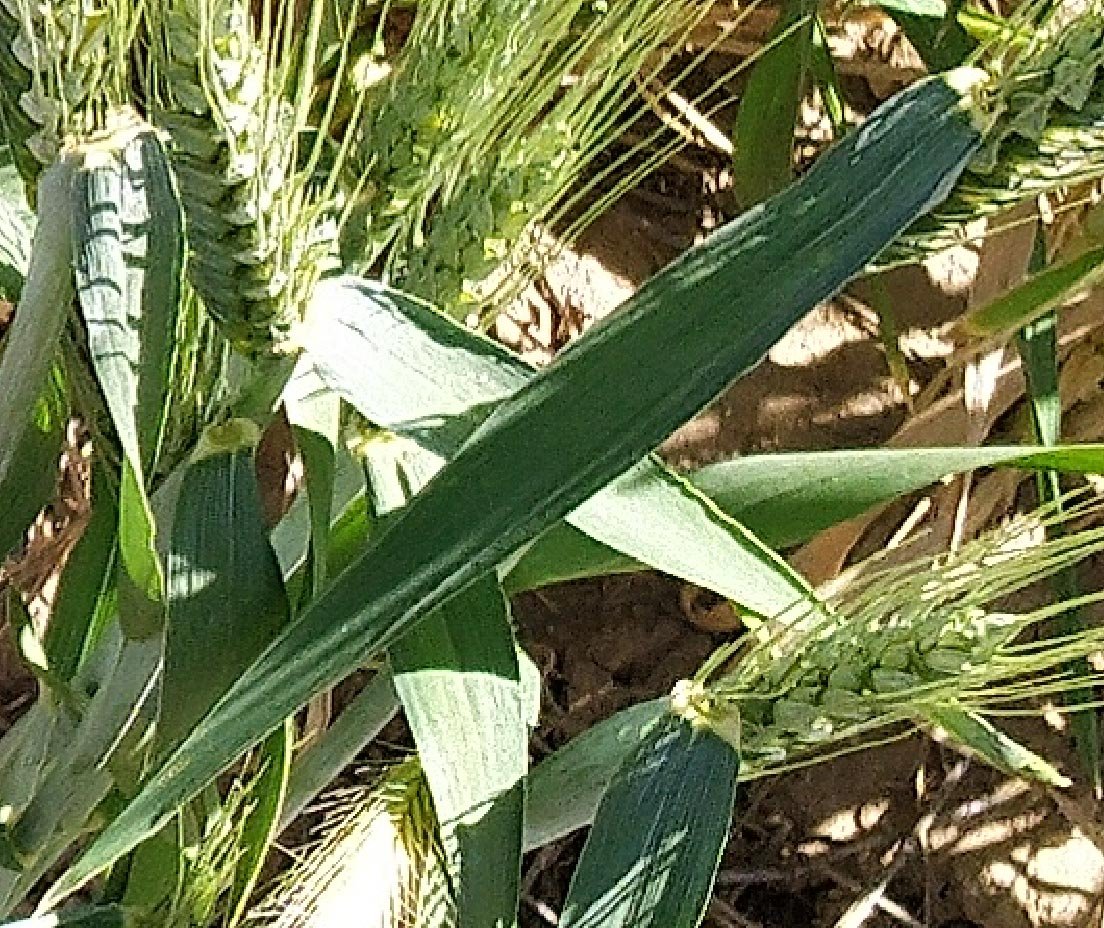
Label: Wheat___Healthy